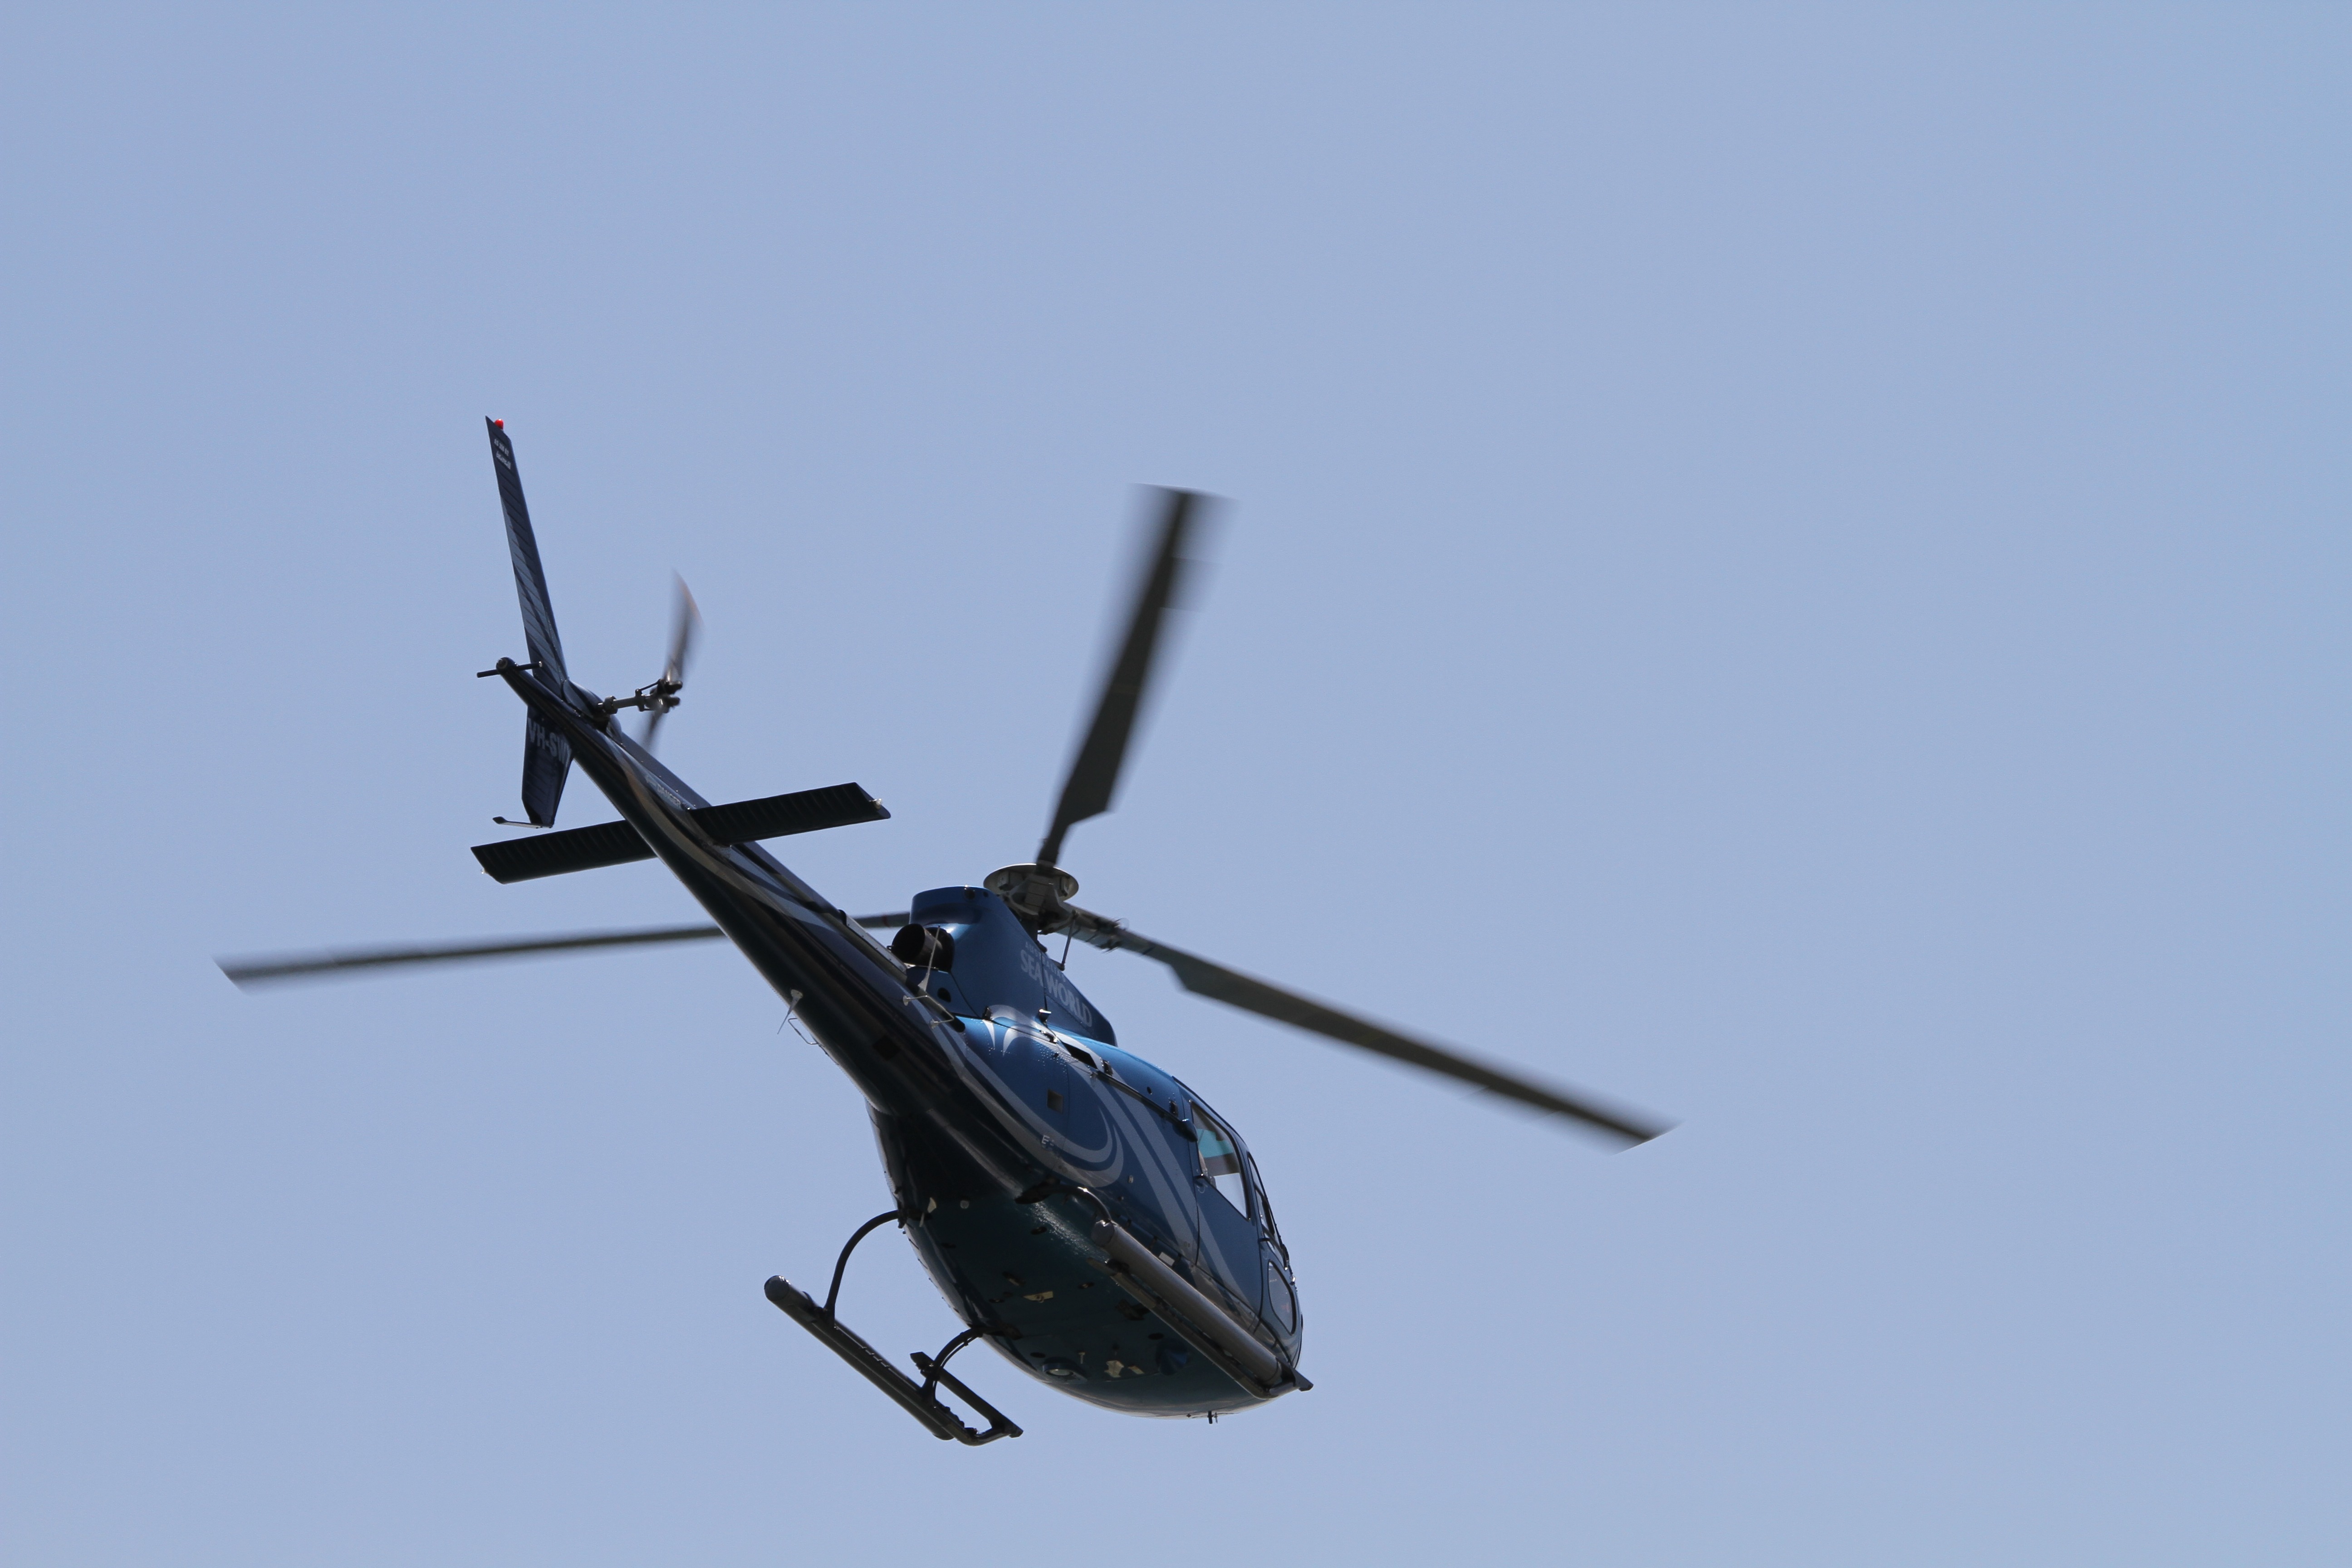
wing, airplane, aircraft, vehicle, aviation, flight, helicopter, rotorcraft, air show, air force, aerobatics, scenic flight, atmosphere of earth, aircraft engine, helicopter rotor, military helicopter